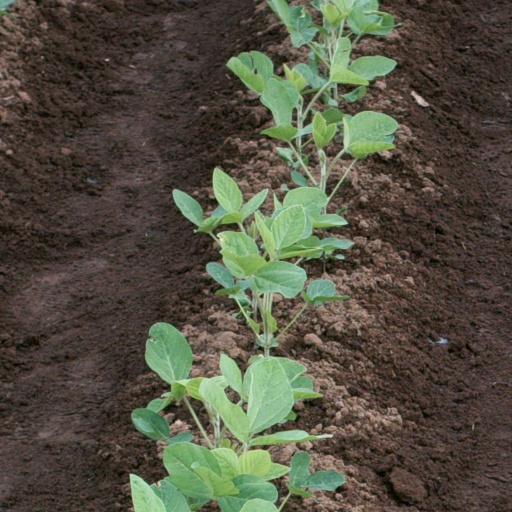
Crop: soybean